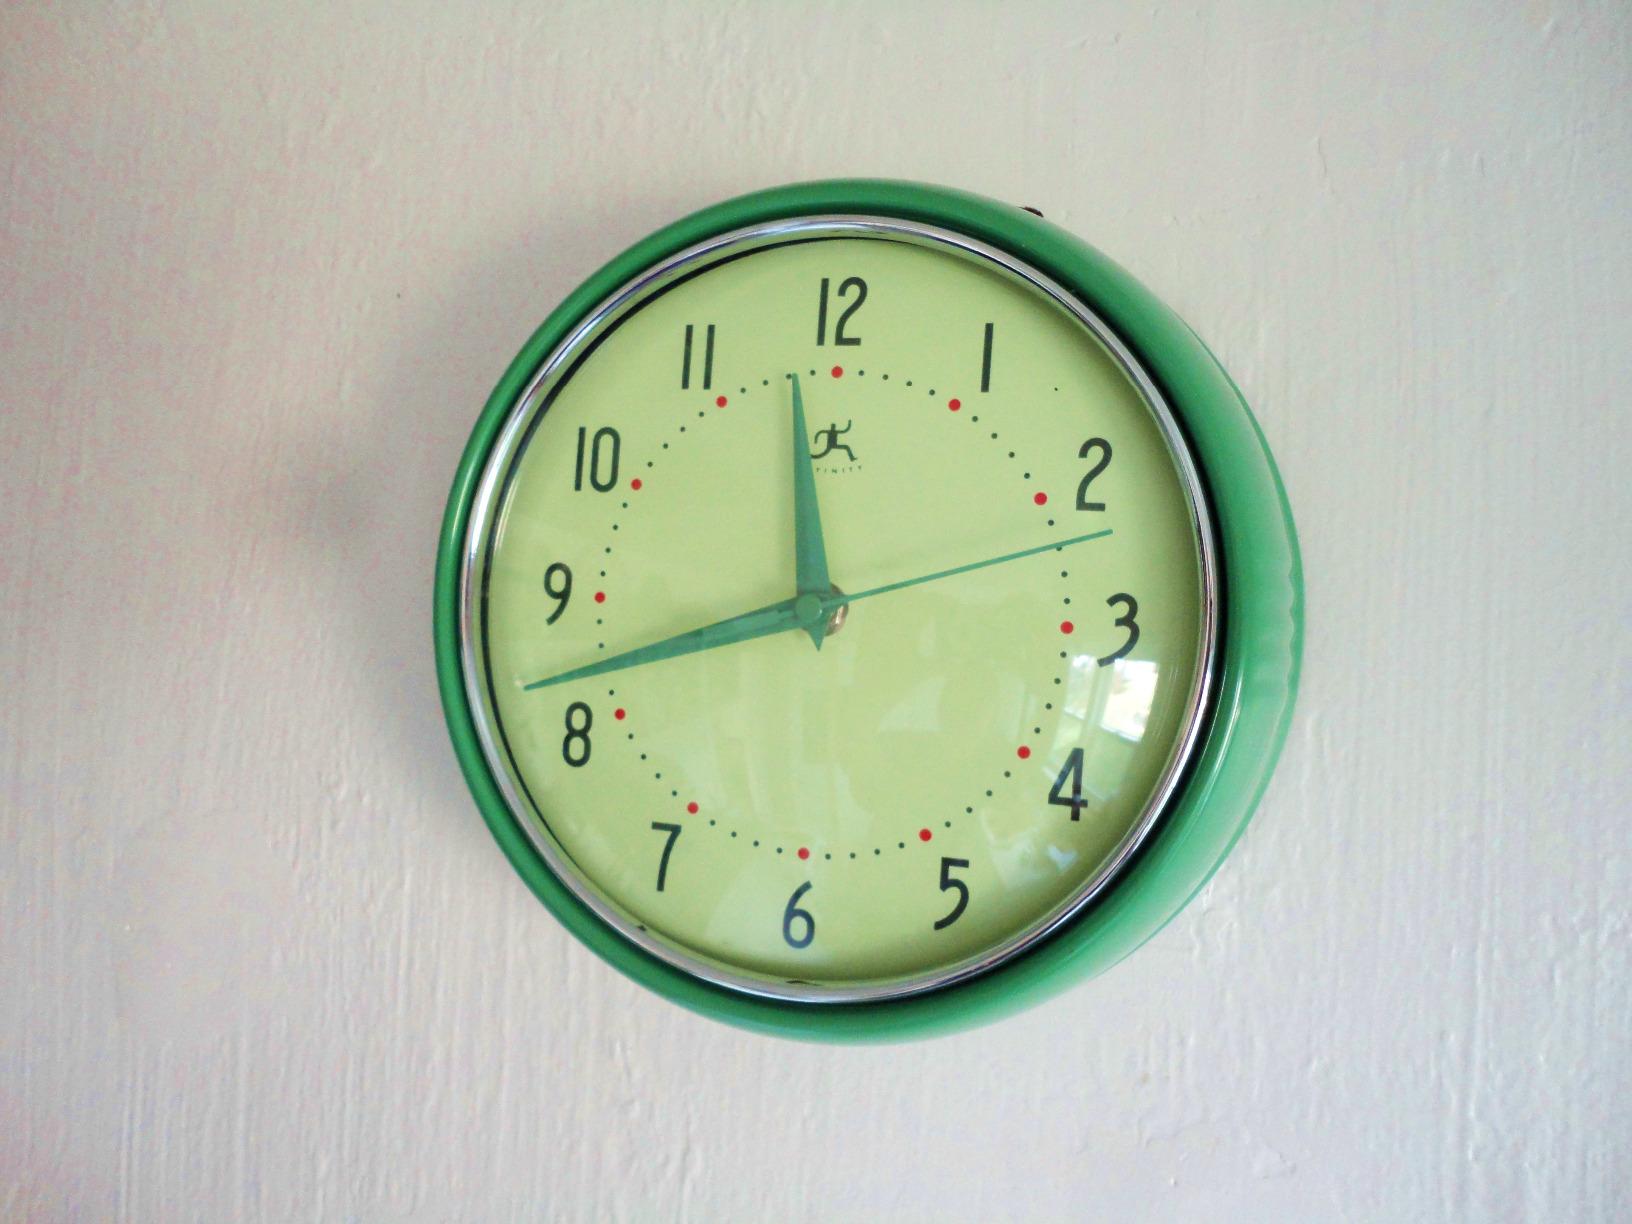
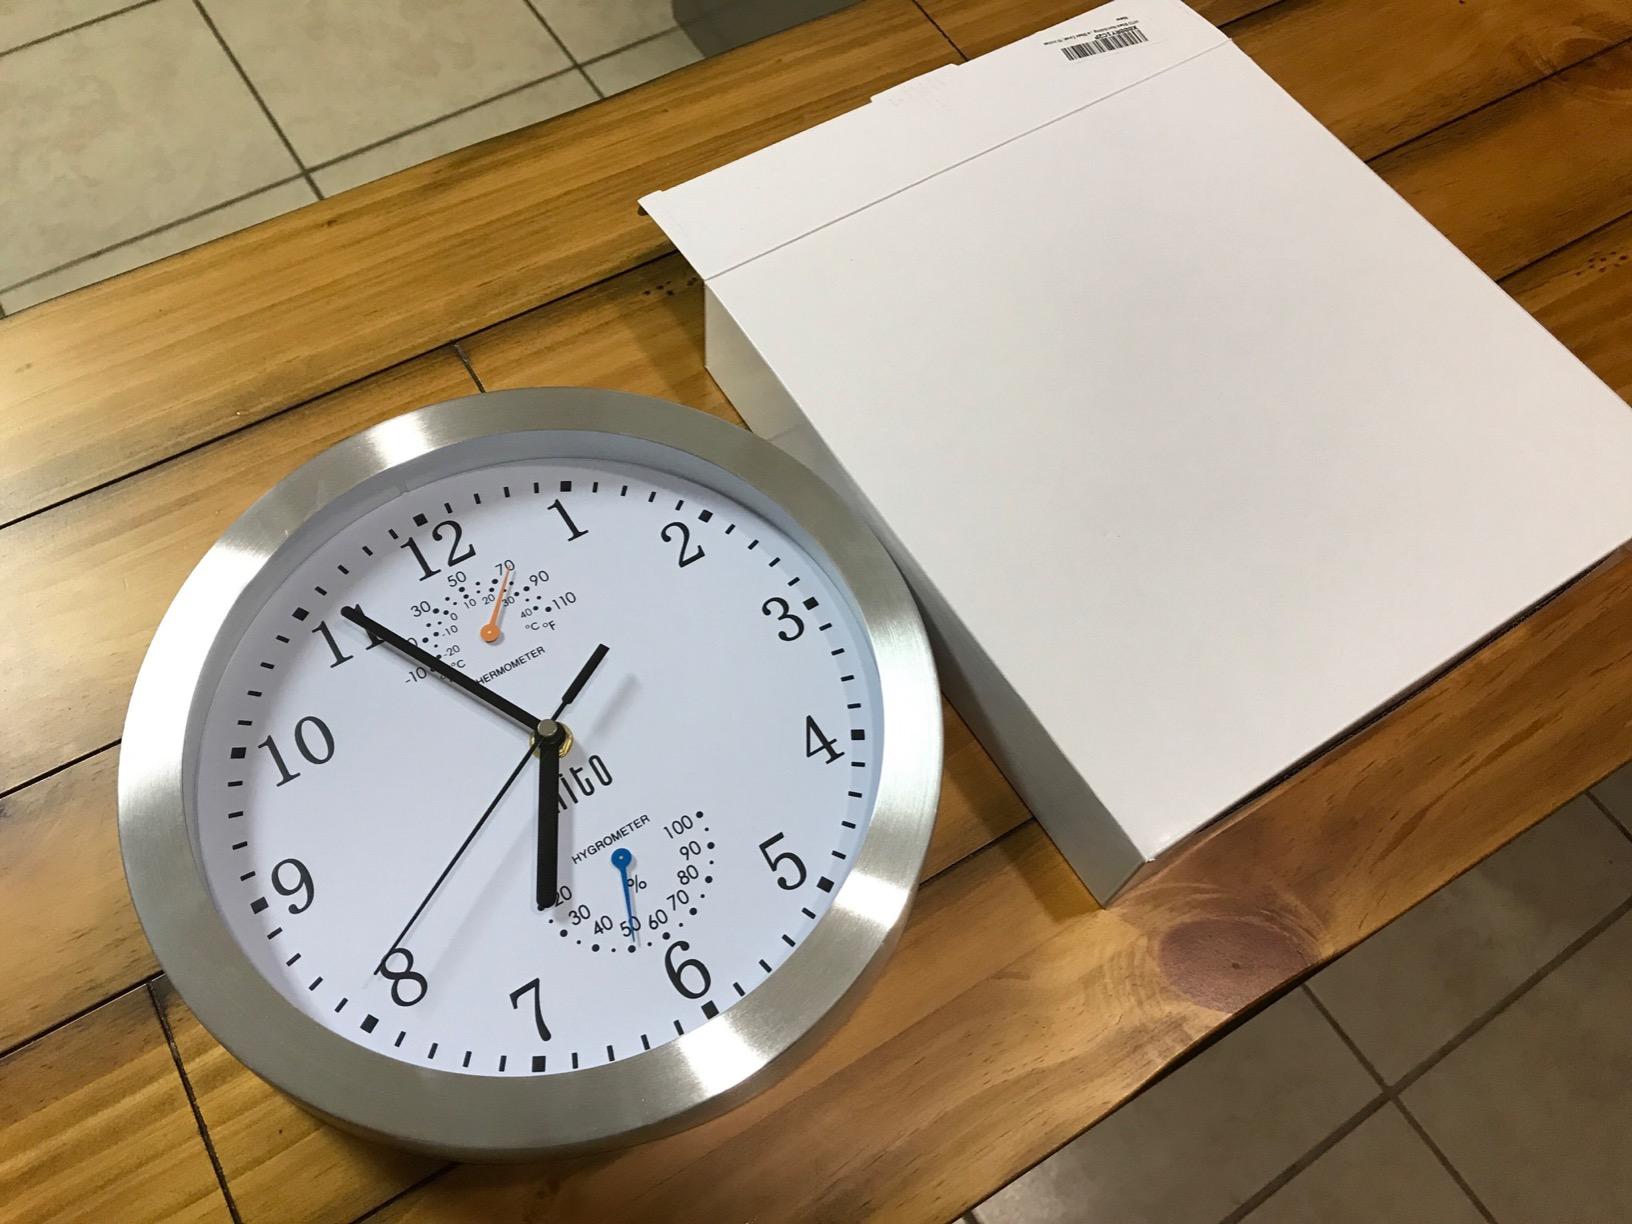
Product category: clock
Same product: no